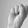
ASL letter: S